Vildé-Guingalan

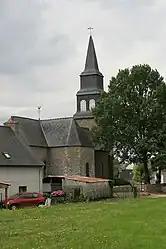
The church in Vildé-Guingalan

Vildé-Guingalan (Gallo: "Vildéu-Gengalan") is a commune in the Côtes-d'Armor department of Brittany in northwestern France.